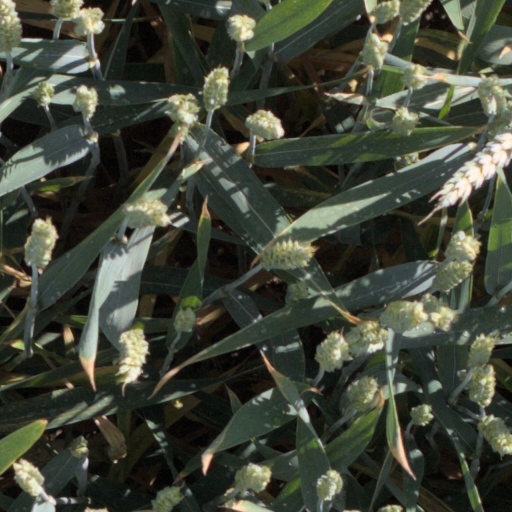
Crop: wheat